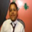
Label: boy